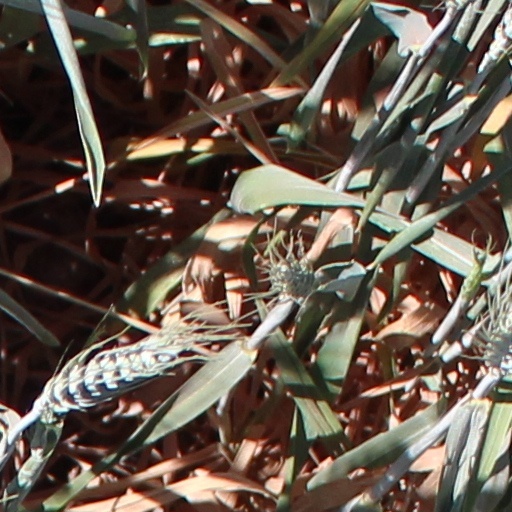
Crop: wheat